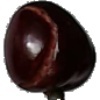
Label: cherry